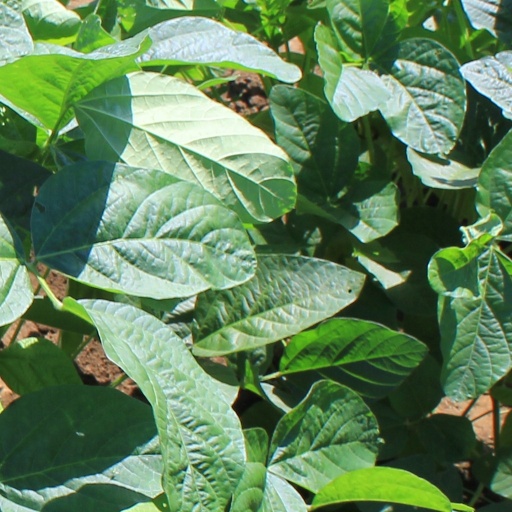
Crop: soybean